Black-capped squirrel monkey

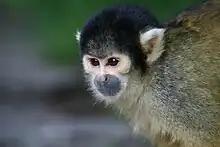
The black-capped squirrel monkey exhibits the rounded 'Roman type' white arch pattern over the eyes.

The black-capped squirrel monkey displays sexual dimorphism, with males normally weighing between and females weighing between . Infants typically weigh between when they are born. Adults of the species measure in length (from the head to the base of the tail) between for males and for females. The coat of the monkey is short, soft and dense, and the majority of the fur covering the back of the monkey is a grey to olive-brown hue, while the undersides are typically white, yellow or ochre. The head is characteristically black with white arches over the eyes. The tail is the same colour as the body with a black tufted tip and is not prehensile; it usually measures around .